Mildew

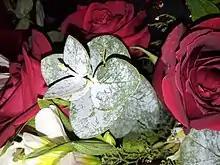
A mildew-infected plant

There are many species of mold. The black mold which grows in attics, on window sills, and other places where moisture levels are moderate often is "Cladosporium". Colour alone is not always a reliable indicator of the species of mold. Proper identification requires a microbiologist or mycologist. Mold growth found on cellulose-based substrates or materials where moisture levels are high (90 per cent or greater) is often "Stachybotrys chartarum." "Black mold," also known as "toxic black mold", properly refers to "S. chartarum". This species is commonly found indoors on wet materials containing cellulose, such as wallboard (drywall), jute, wicker, straw baskets, and other paper materials. "S. chartarum" does not, however, grow on plastic, vinyl, concrete, glass, ceramic tile, or metals. A variety of other mold species, such as "Penicillium" or "Aspergillus", may appear to grow on non-cellulosic surfaces but are actually growing on the biofilm that adheres to these surfaces. Glass, plastic, and concrete provide no food for organic growth and as such cannot support mold or mildew growth alone without biofilm present. In places with stagnant air, such as basements, molds can produce a strong musty odour.